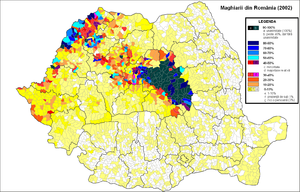
Selon le recensement de la population de 2011, les Hongrois de Roumanie constituent, après les Roumains, la plus grande communauté ethnique de Roumanie, représentant 1 227 623 personnes, soit 6,5 % de la population totale du pays. Le terme roumain maghiar ou ungur désigne une communauté ethno-linguistique habitant dans plusieurs pays, tandis que ungar fait référence aux habitants de la Hongrie. Cependant, dans le langage courant, ces termes sont parfois confondus. En hongrois, il n'y a pas de distinction : le mot magyar est utilisé dans les deux cas.